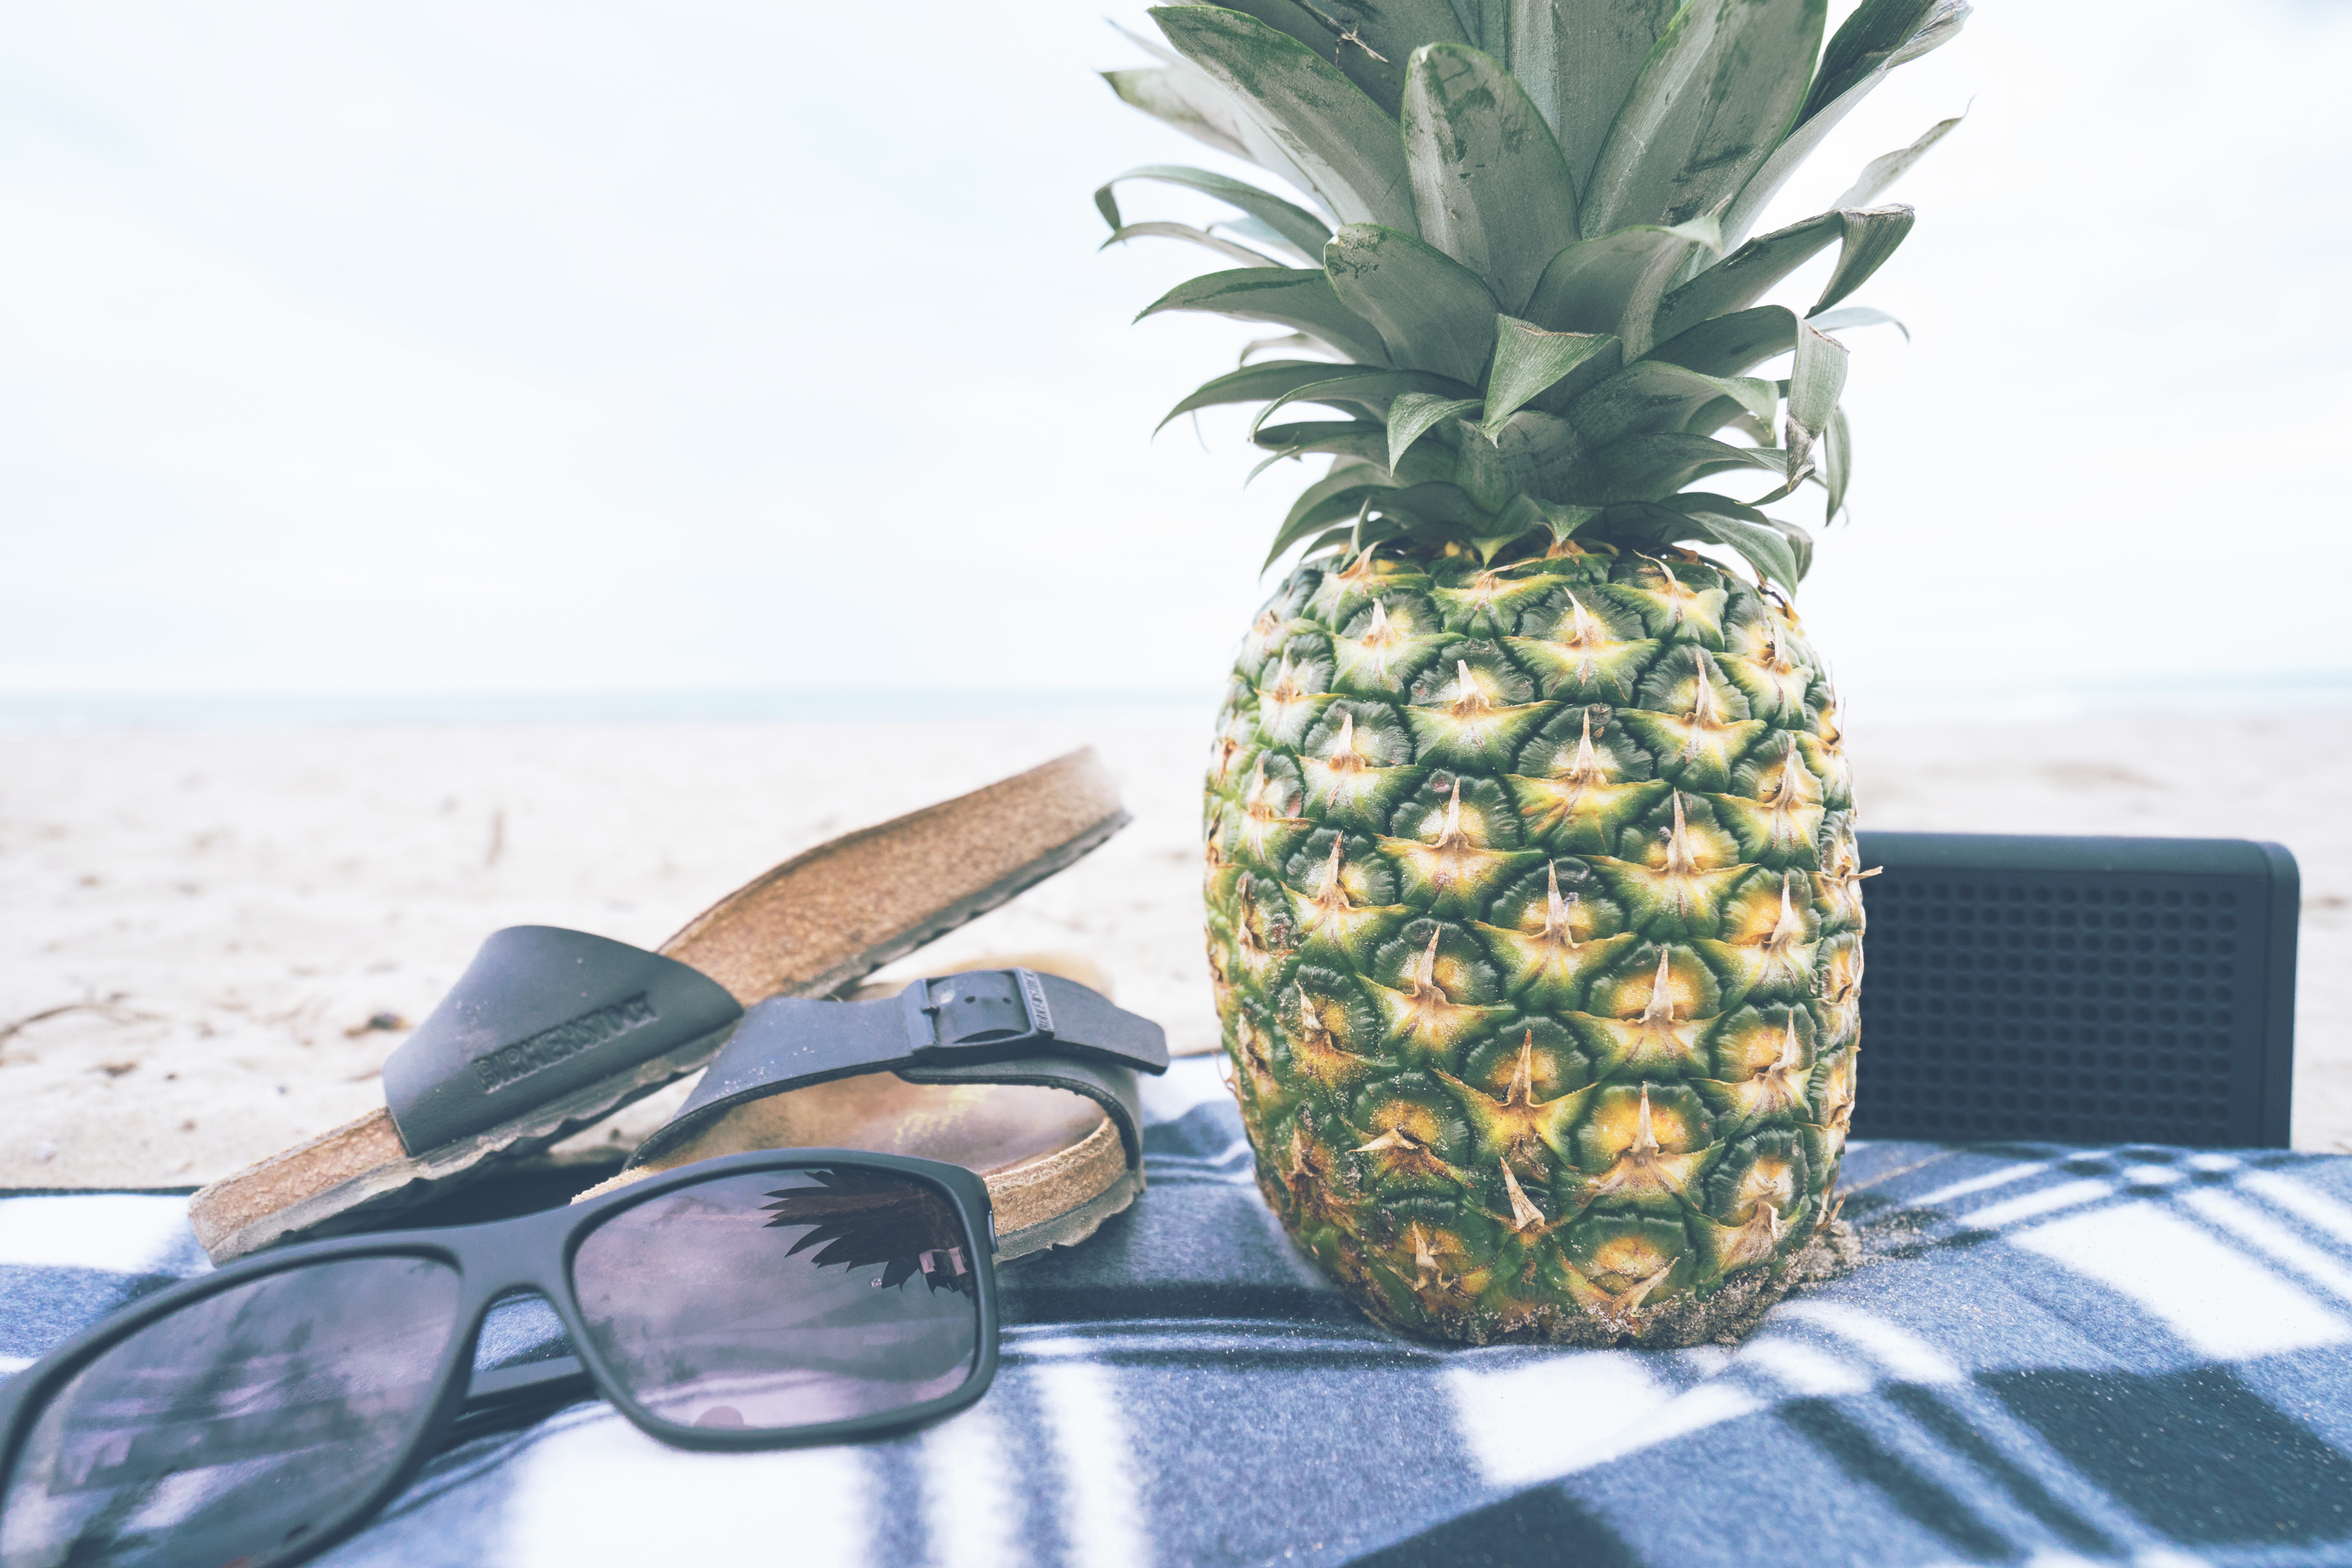
beach, plant, fruit, food, produce, sunglass, pineapple, flowering plant, bromeliaceae, land plant